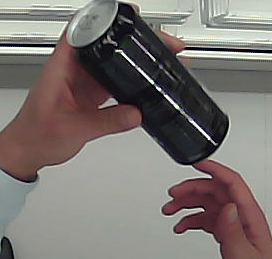
Product: monster_energydrink